John "Snowy" Cutmore

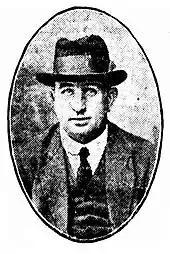
Cutmore's friend and ally, Harry Dunn ("alias" Slater); published in "The Sun" (Sydney), 14 December 1921.

In November 1921 Cutmore and Henry Slater (Dunn) were arrested in a West-terrace boarding-house in Adelaide, reported to be "the haunt of thieves". The police found a bag in their room holding two automatic revolvers and two clips of cartridges incorporating "expanding bullets". Cutmore acknowledged ownership of the bag but stated that it contained only "dirty shirts". Slater was charged with the murder of Thomas Monaghan in Sydney on 19 June. He was remanded in custody and sent to Sydney to answer the murder charge. Cutmore was charged with the unlawful possession of the two revolvers and with "having insufficient lawful means of support". He was released on bail, consisting of a personal bond of £150 and two sureties of £75 each. A "boarding-house proprietress and a ham shop proprietor" had entered into the required bonds for Cutmore. In the end, however, the charges against Cutmore were dismissed. Cutmore's companion, Harry Slater, was tried in Sydney on three separate occasions for Monaghan's murder, but each time the jury failed to agree on a verdict; he was freed in May 1922 after the Attorney-General decided to not proceed with the charge.